Harry von Arnim

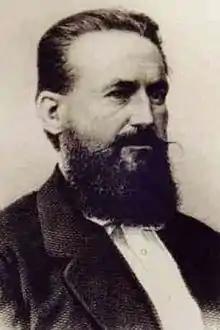

Harry Karl Kurt Eduard, Count von Arnim-Suckow (3 October 1824 – 19 May 1881) was a German diplomat.